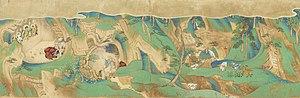
Rouleau 1, scène 4 (détail). Le jeune Xuanzang est en rêve sur le point de traverser un chemin de lotus pour atteindre le mythique Mont Meru.
La Biographie illustrée de Xuanzang, parfois titrée Rouleaux illustrés des légendes de l’école Hossō, est un emaki datant de la fin de l’époque de Kamakura, au début du XIVᵉ siècle.